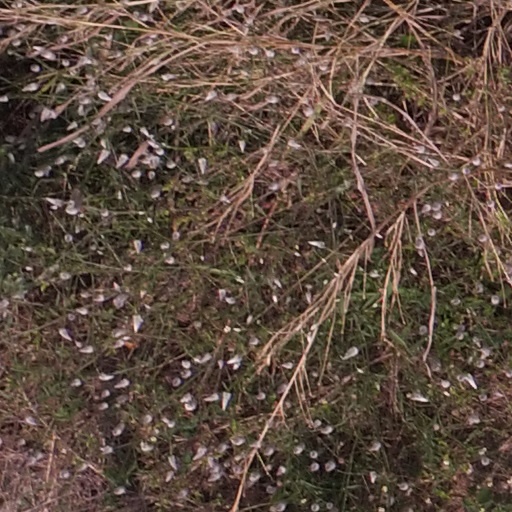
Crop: maize; corn